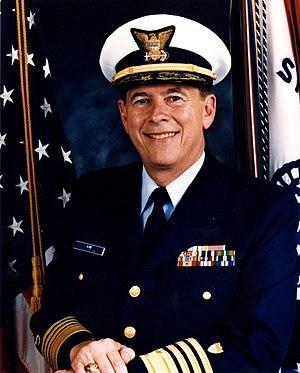
Le commandant de l'United States Coast Guard est le membre le plus haut gradé de la composante garde côtière des forces armées des États-Unis. Il s'agit en général d'un amiral quatre étoiles désigné pour une période quatre années par le président des États-Unis avant que cette nomination ne soit confirmée par le Sénat.